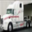
Label: truck